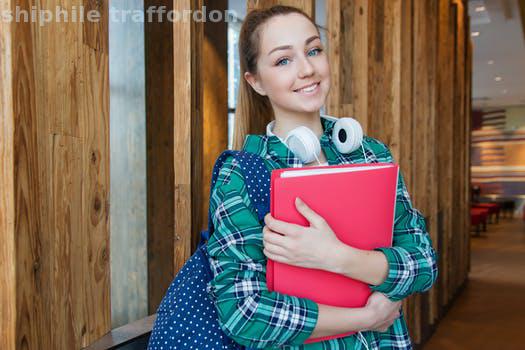
Label: Watermark